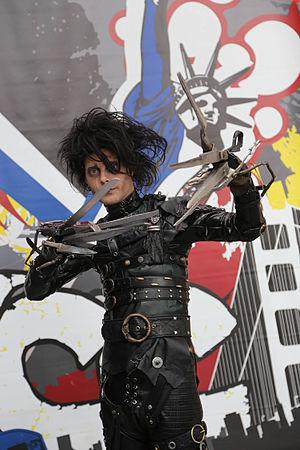
Edward aux mains d’argent est un film américain réalisé par Tim Burton, sorti en 1990. Il mêle plusieurs genres cinématographiques, le fantastique, le drame romantique et la comédie, et narre l’histoire d’un jeune homme, Edward, créé par un inventeur mais resté inachevé et qui a des ciseaux à la place des mains. Edward est recueilli par Peg Boggs et tombe amoureux de sa fille, Kim, alors que les habitants de la banlieue résidentielle où il vit désormais l’accueillent d’abord chaleureusement avant de se retourner contre lui.